Harry Volkman

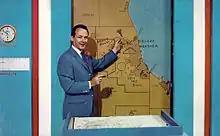
Harry Volkman giving a weather broadcast on WGN-TV

Harry Volkman (April 18, 1926 – August 20, 2015) was an American meteorologist and the first weatherman to issue a televised tornado warning.